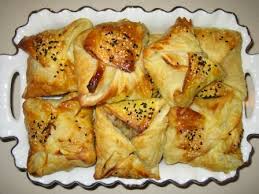
Yemek: borek